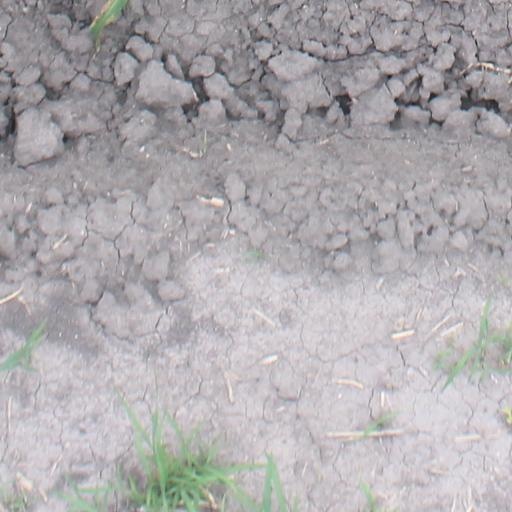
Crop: maize; corn